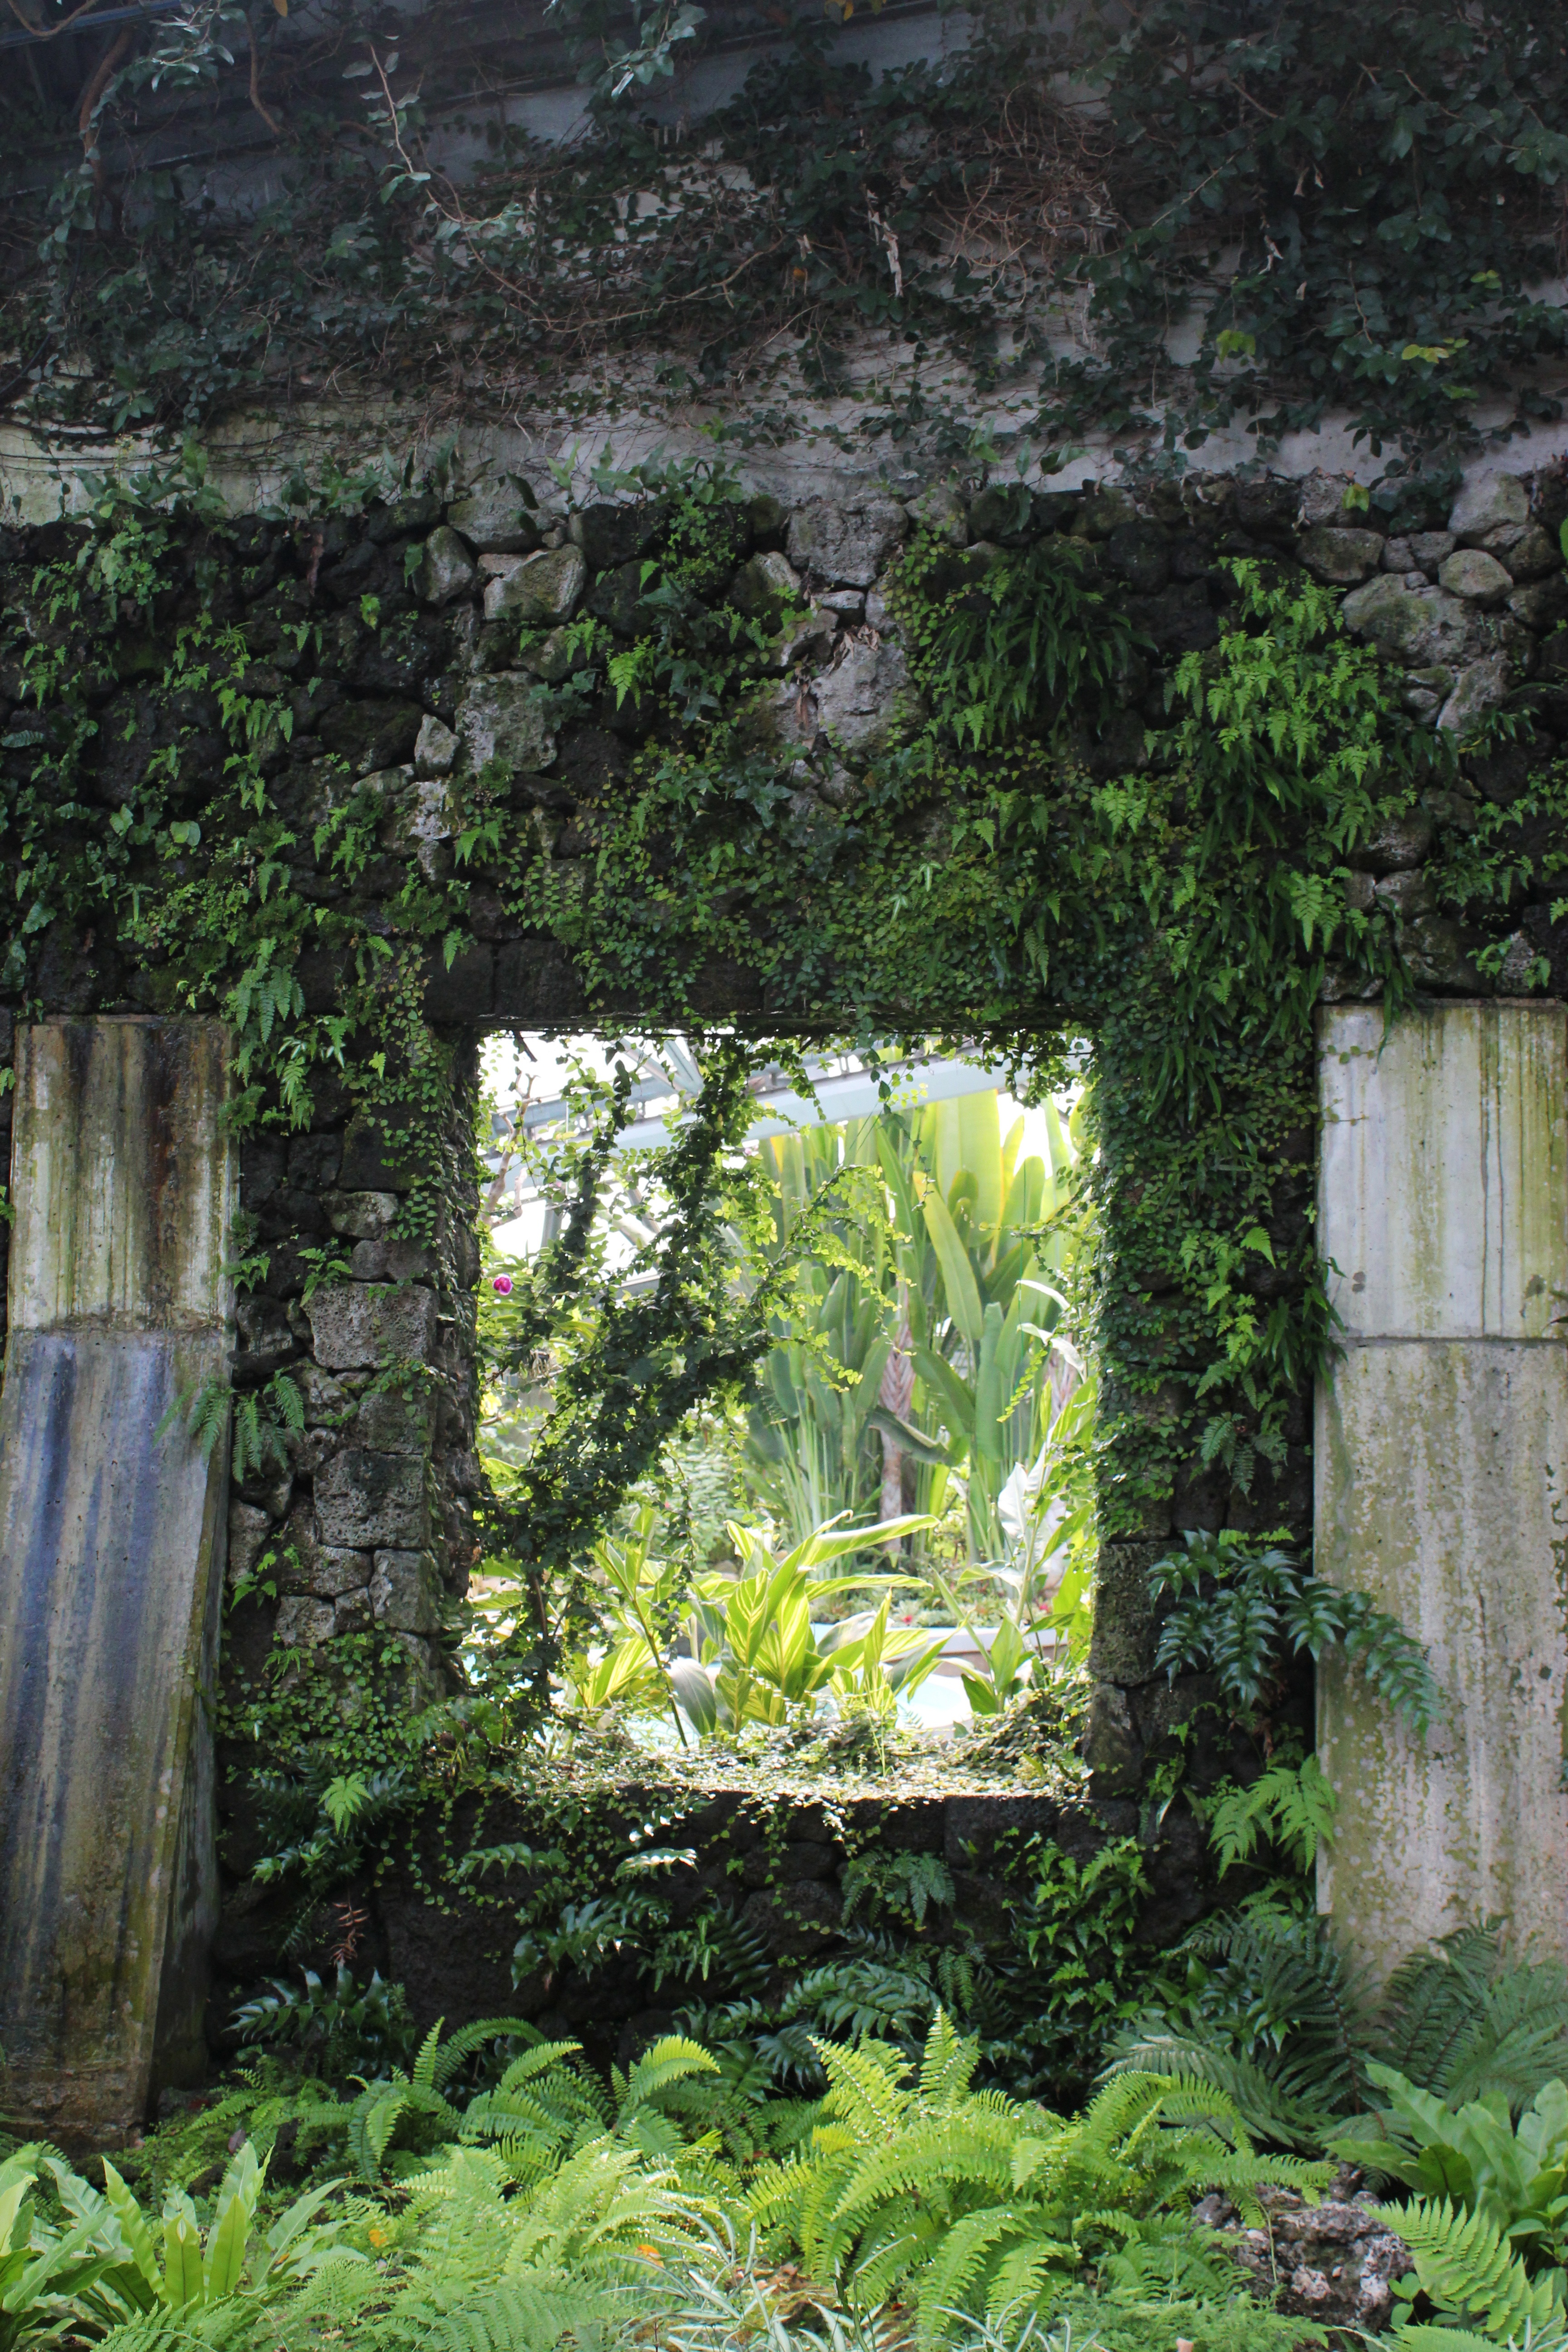
forest, light, flower, window, old, wall, stone, green, jungle, ivy, backyard, botany, garden, flora, plants, ruins, shrub, rainforest, plantation, woodland, yard, rural area, vines plant